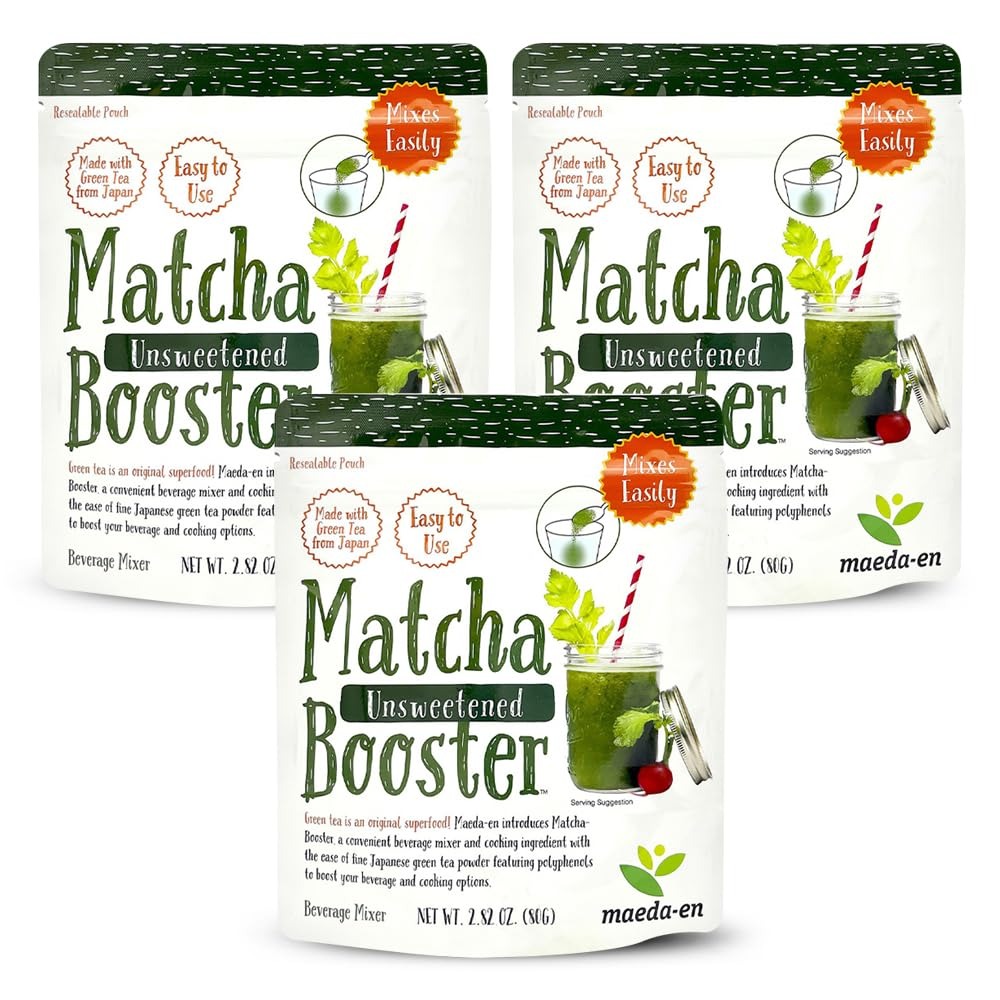
Item Name: MAEDA-EN Matcha Booster Unsweetened Green Tea Powder 240g 3 Pack Japanese Origin Resealable Pouch for Latte Smoothies and Baking 27143 3pk
Bullet Point 1: JAPANESE MATCHABOOSTER – MatchaBooster is a ready-to-use Matcha-based powder, made from super fine ground Japanese-grown whole green tea leaves. It mixes easily in your favorite drink and can be used as a cooking ingredient. This instant premium matcha green tea comes in loose powder form in a resealable package to last you many cups of tea. The powder mixes easily, making this a convenient beverage mixer and ingredient to be used in cooking and baking.
Bullet Point 2: GOOD FOR HEALTH – Green tea is generally beneficial to your wellbeing in various ways as it is a superfood that is rich in antioxidants, and drinking this tasty tea makes it so easy to enjoy a rich flavored tea while reaping positive health benefits for overall wellness physically and mentally. Matcha has a green hue and lovely aroma for you to love and enjoy. With low caffeine content and all the delicious flavor in every serving, it’s the perfect daily drink to wind down after a busy workday.
Bullet Point 3: DELICIOUS FLAVORS – This features 4 different flavors. Yuzu is a tart yellow citrus fruit that goes well with Matcha. The citric scent makes this green tea especially refreshing with a hint of sweetness. Sweetened is convenient and has a refreshing green tea flavor with a hint of sweetness. Unsweetened is easy to make and has a smooth and fresh green flavor just like traditional Japanese green tea. Genmai is roasted rice often used in tea for its unique aroma and has savory and toasted flavor.
Bullet Point 4: EXCELLENT GIFT FOR ANY OCCASION – This MatchaBooster green tea powder is an ideal present to give to friends, family, relatives, students, loved ones, colleagues, clients, and acquaintances as it is a tasty natural drink that supports good health. Showing appreciation and care for others’ wellbeing is a great gesture and can be shown with this tea as a gift. Give on any occasion such as for holidays, Christmas, Thanksgiving, Easter, Mother's Day, Father’s Day, birthdays, or housewarming gift.
Bullet Point 5: EASY TO PREPARE INSTANT POWDER – Mix 1/2 tsp or 1 tbsp in 8 fl oz of water and stir until it is fully dissolved. This tea is super easy to prepare a hot or cold cup of this matcha green tea to take on-the-go to work or school. Experience the taste of a new culture with this authentic quality Japanese matcha green tea. Try mixing it in your favorite drinks, like lattes and smoothies, or baked desserts to enjoy an original blend! This premium Japan grown tea comes in loose powdered form.
Value: 8.4658
Unit: Ounce

Price: 21.2